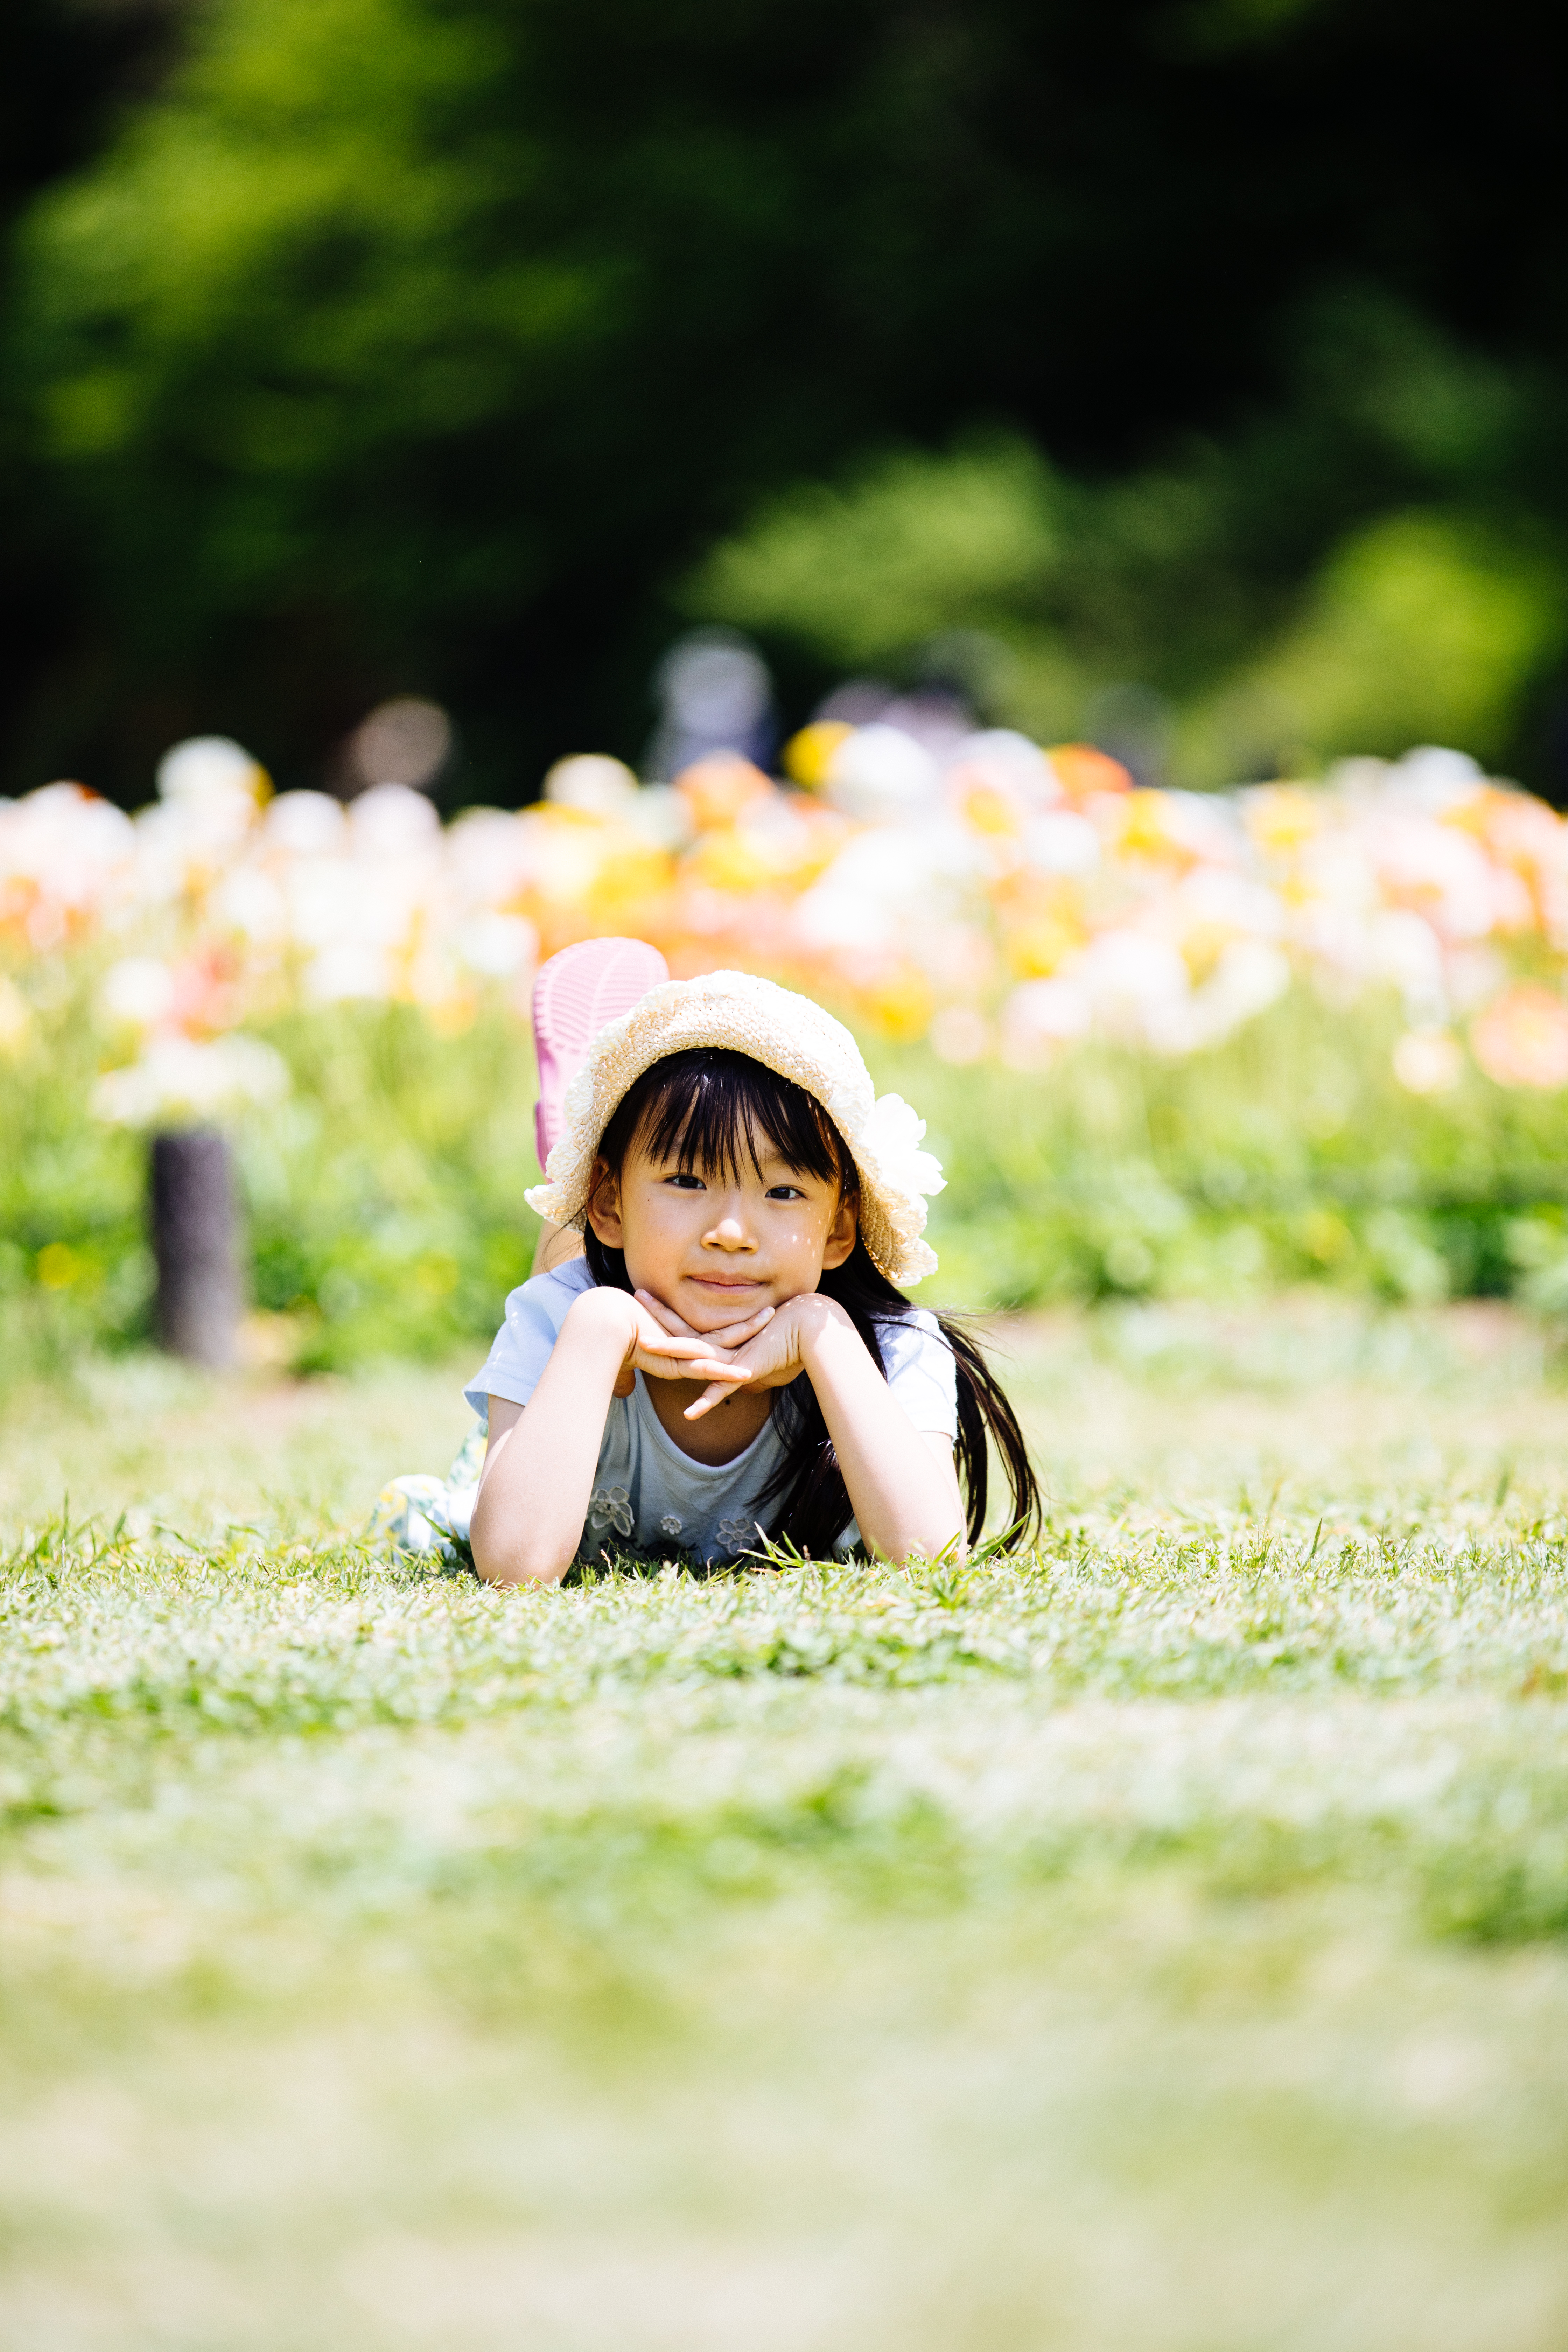
girl, People in nature, photograph, grass, beauty, yellow, summer, child, botany, happy, spring, grass family, photography, smile, meadow, fun, sunlight, plant, tree, flower, grassland, black hair, lawn, dress, garden, sitting, portrait photography, long hair, leisure, park